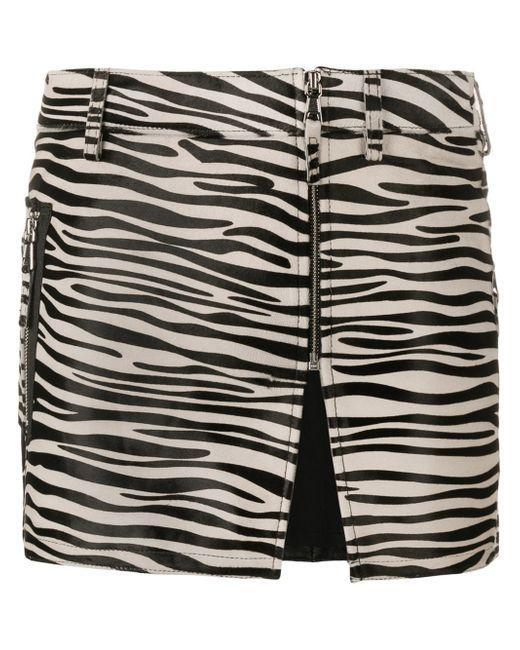
Schwarzer und weißer Reißverschluss-Rock im Zebra-Stil